The Hitchhiker (TV series)

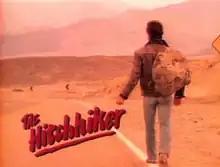
Title screen

The Hitchhiker (also known as Deadly Nightmares in the United Kingdom and Le Voyageur in France) is a mystery horror anthology television series. It aired from 1983 to 1987 on HBO, and First Choice and NTV in Canada. The series moved to the USA Network from 1989 to 1991.